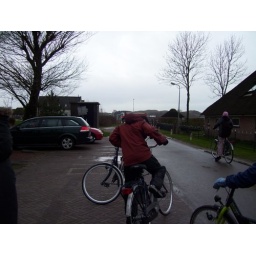
i hate the granny bikes that are everywhere in Holland. the seat is wider than my butt.